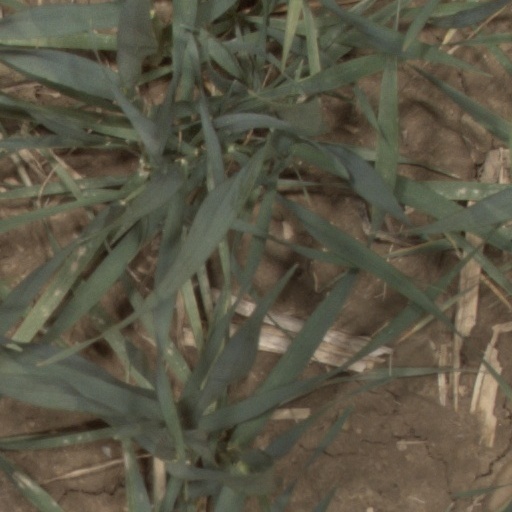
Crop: wheat